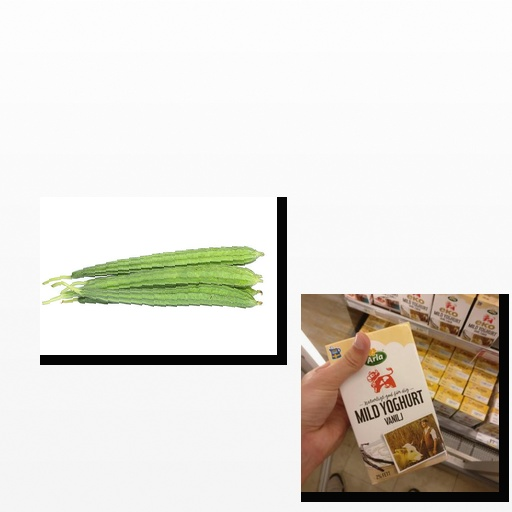
Food items: vanilla_yoghurt, ridge_gourd